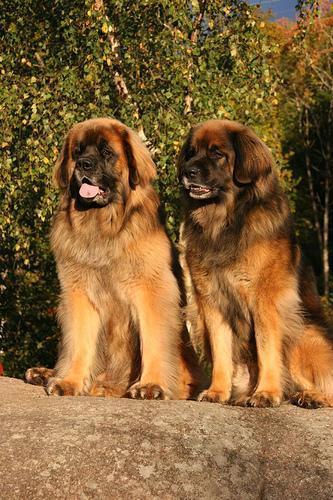
Leonberg